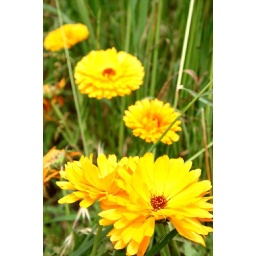
Very yellow flowers by the roadside.